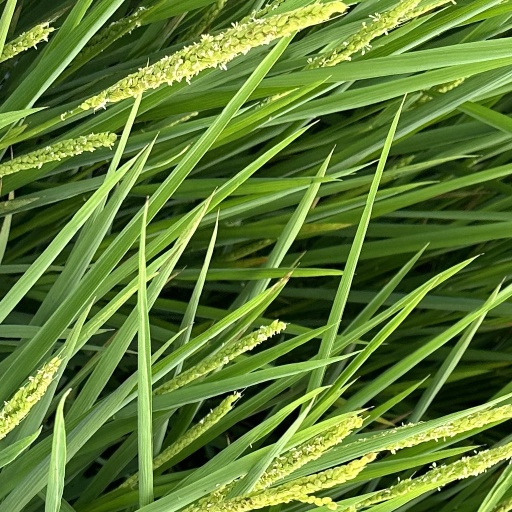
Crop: rice